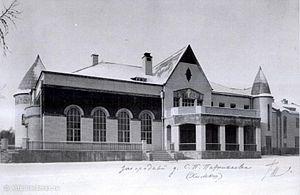
Franz Albert Schechtel, né le 7 août 1859 à Saint-Pétersbourg et mort le 7 juillet 1926 à Moscou, est un architecte russe, descendant d'Allemands de la Volga catholiques, qui fut surtout actif à Moscou construisant en vingt ans cinq théâtres, cinq églises, trente-neuf hôtels particuliers et immeubles, la gare de Iaroslavl et nombre de constructions, dans le style néorusse, ou encore Modern Style.